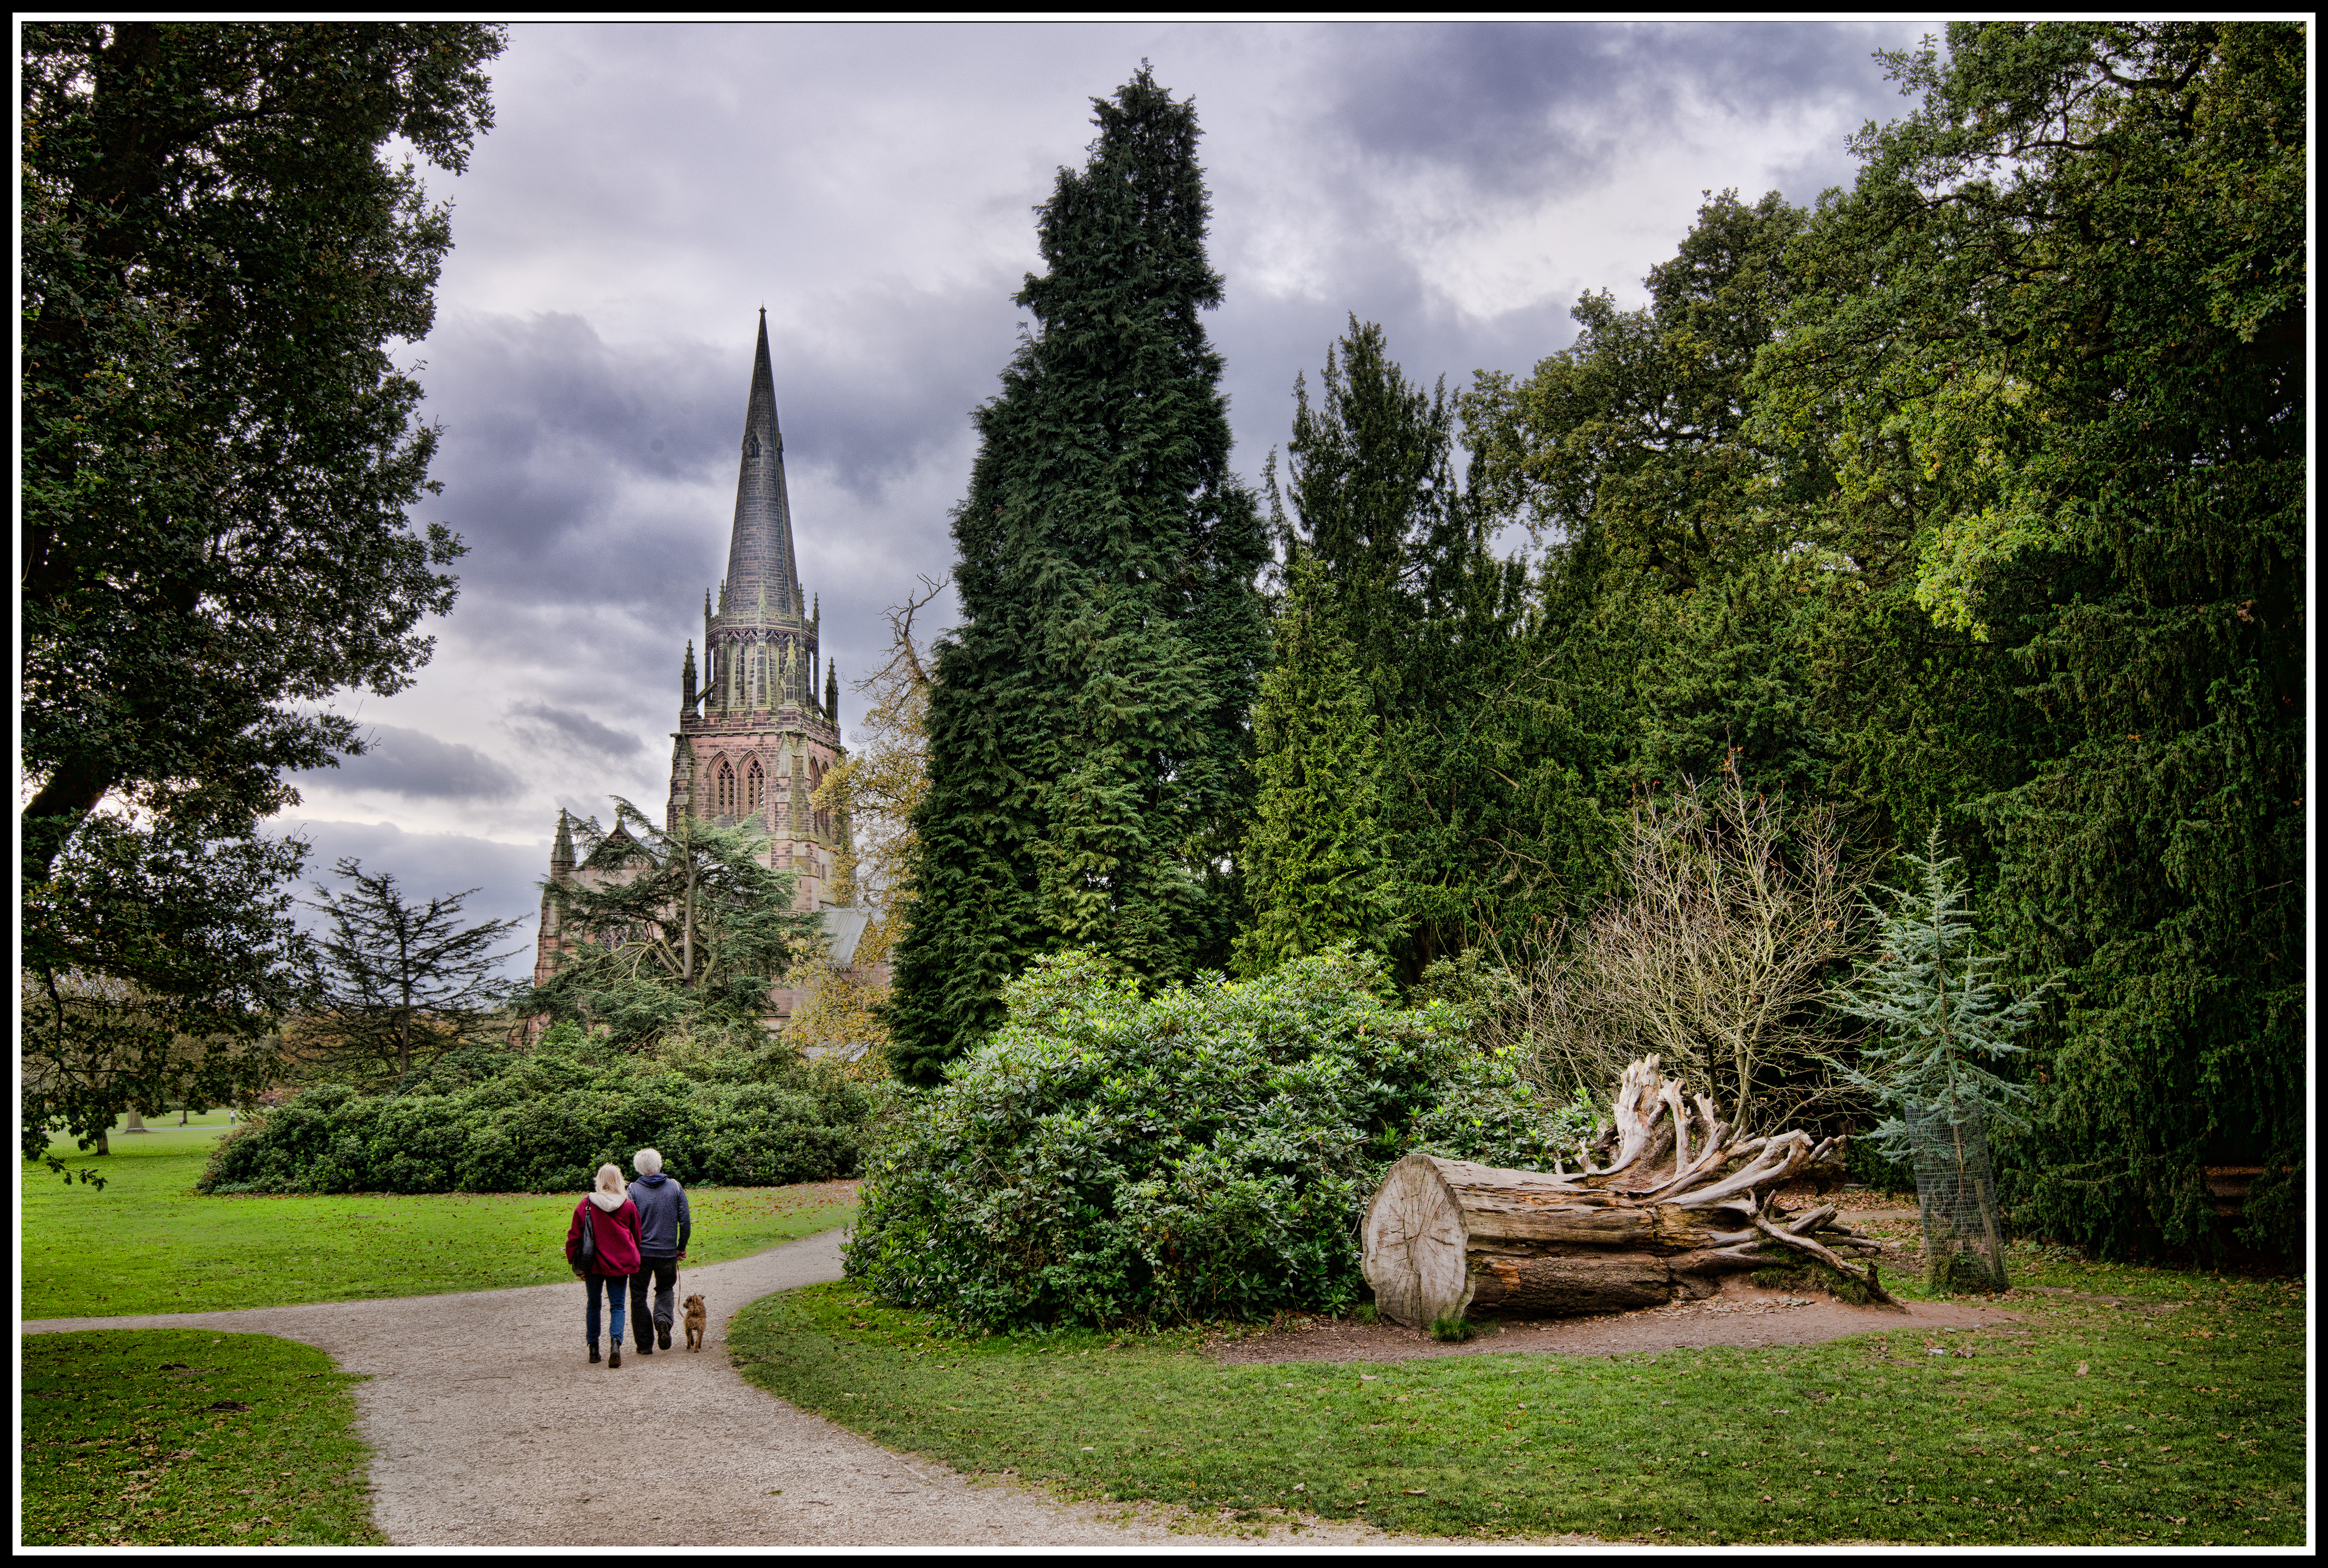
landscape, tree, forest, path, sky, flower, old, bush, park, religion, church, nikon, garden, nationaltrust, gree, hdr, clouds, trust, nikkor, nation, victorian, nottingham, screenshot, parkland